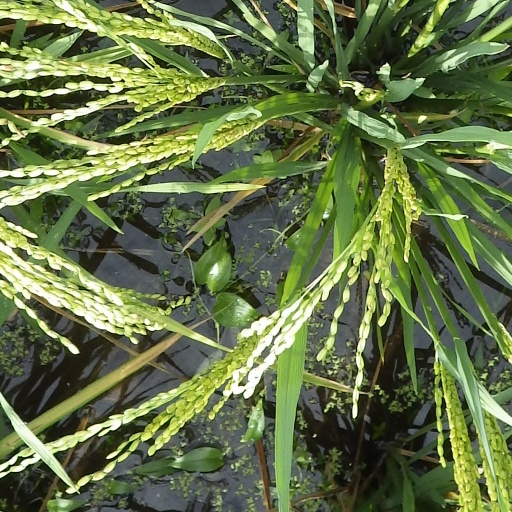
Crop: rice